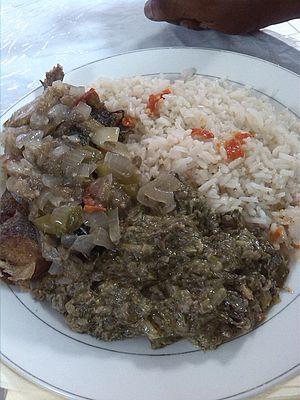
c'est un plat d'un legume que nous appelons point noir dans lequel on a jouté de la pate d'arachide (moambe) avec comma accompagnement le riz et le poisson frit (nous avons choisi le poisson malwa) This is an image of food from Democratic Republic of the Congo